Talent management

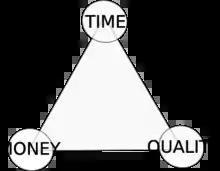

A talent management system is suggested to be used in business strategy and implemented in daily processes throughout the company as a whole. It cannot be left solely to the human resources department to attract and retain employees, but rather be practiced at all levels of an organization. The business strategy must include responsibilities for line managers to develop the skills of their immediate subordinates. Divisions within the company should be openly sharing information with other departments in order for employees to gain knowledge of the overall organizational objectives. The issue with many companies and the military today is that their organizations put tremendous effort into attracting employees to their company, but spend little time into retaining and developing talent.